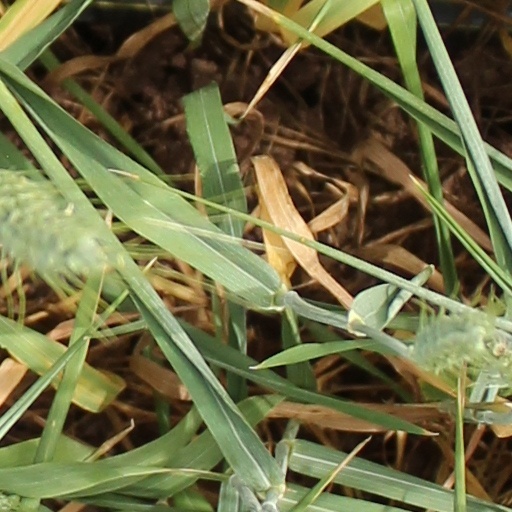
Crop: wheat